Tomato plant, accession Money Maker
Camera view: tilt-top (135 deg); turntable rotation: 300 degrees
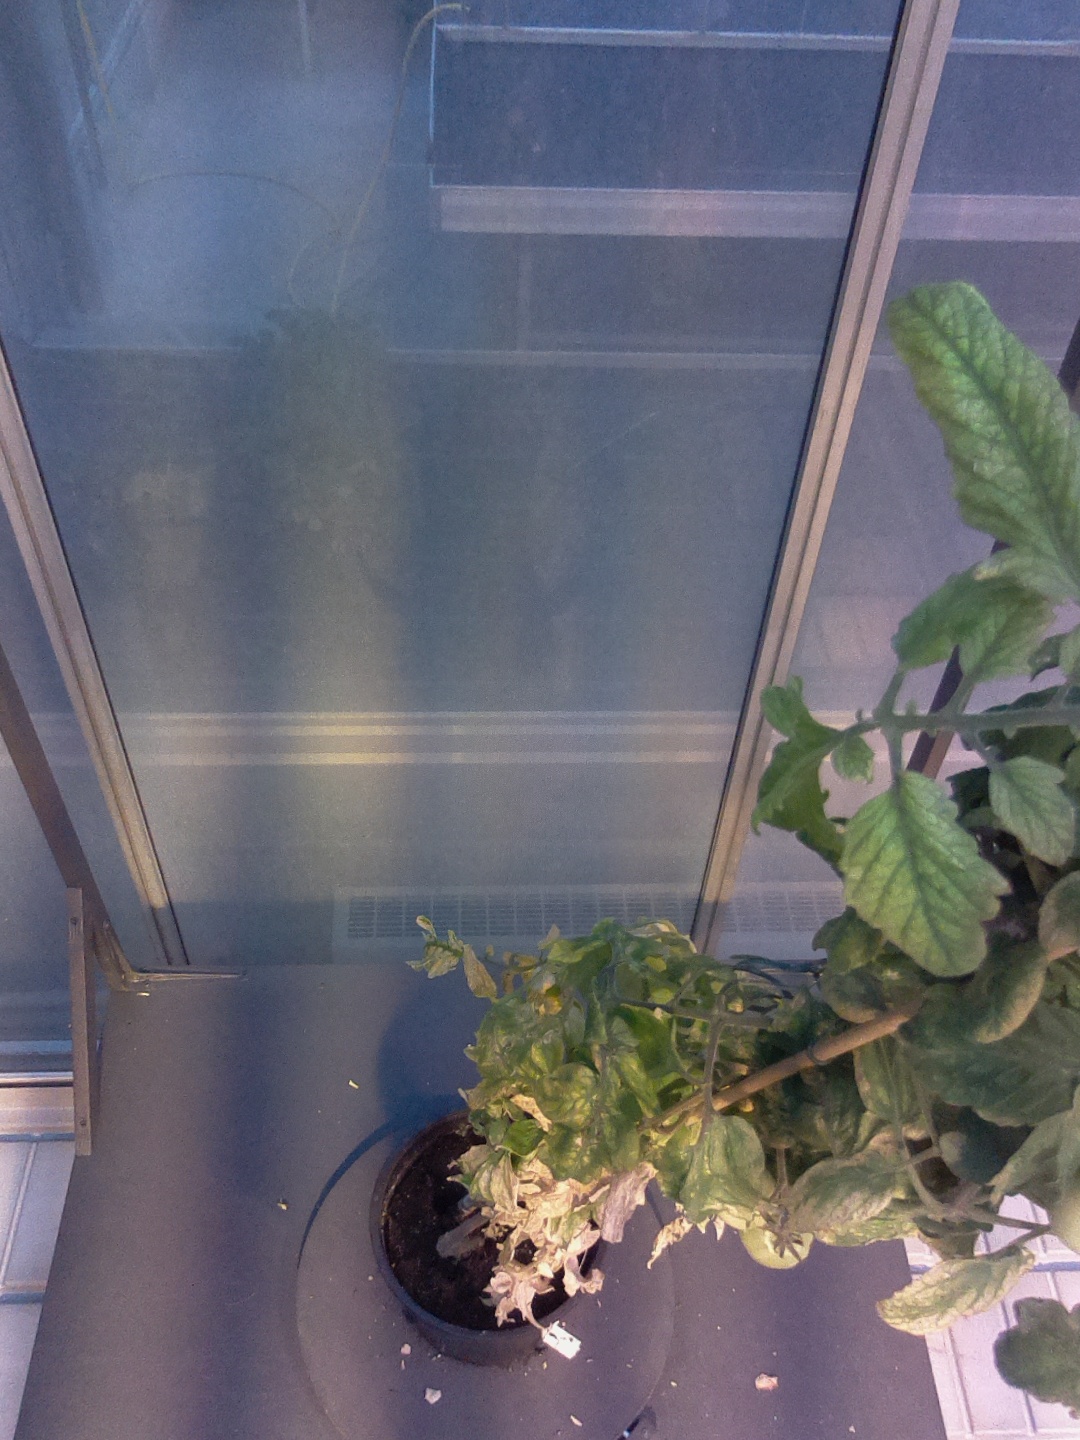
BBCH growth stage 79: 90% -100% of final fruit size